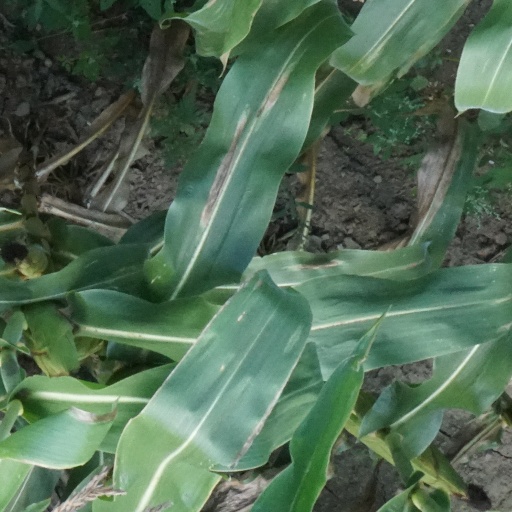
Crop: maize; corn